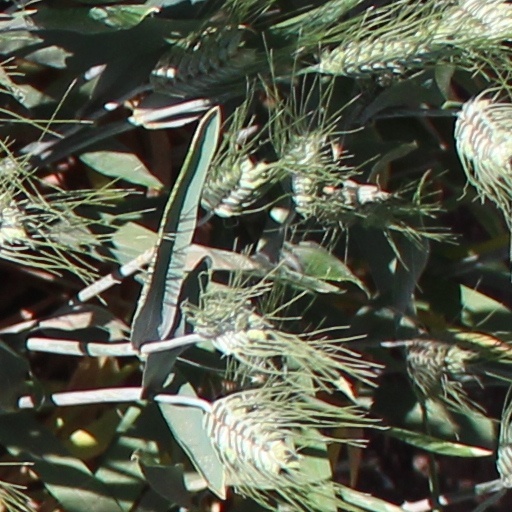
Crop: wheat